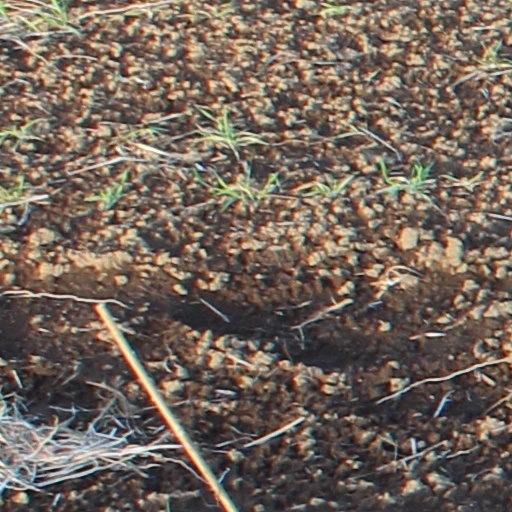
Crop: wheat